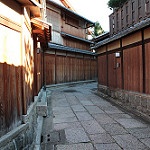
Label: street